Robert W. DeForest

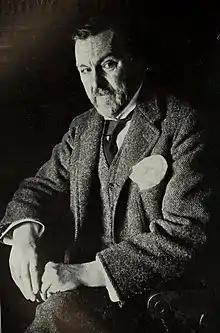
Pictured in 1913

Robert Weeks DeForest (1848–1931) was an American lawyer, executive, financier, and philanthropist.